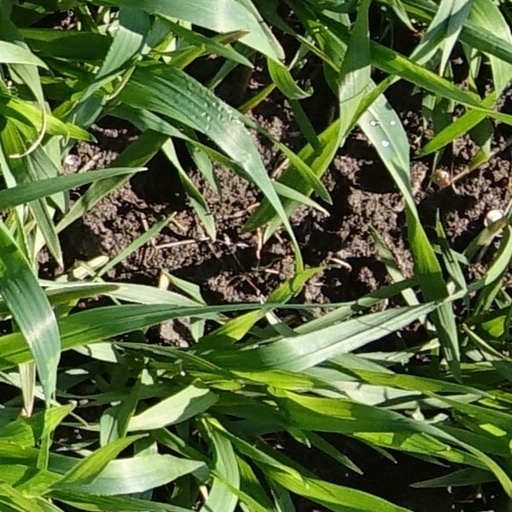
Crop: wheat